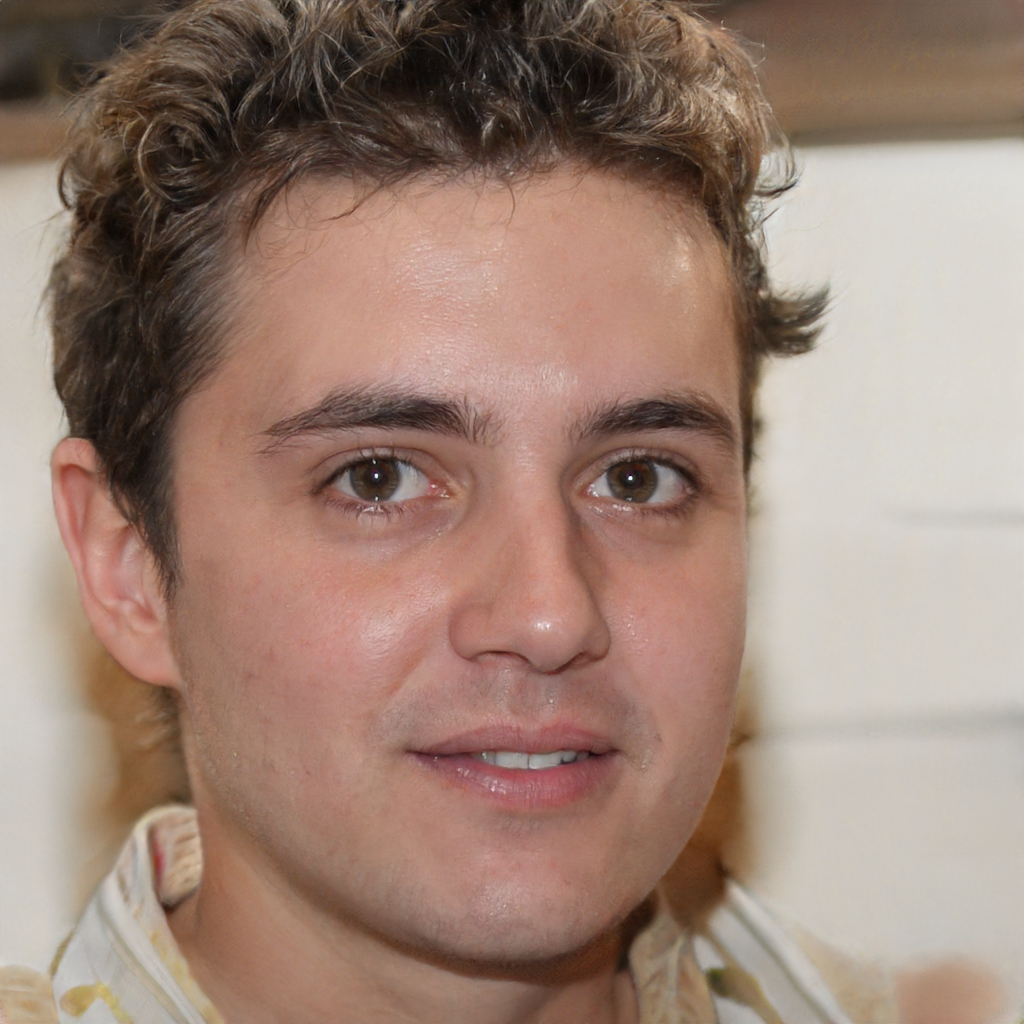
Label: No Watermark